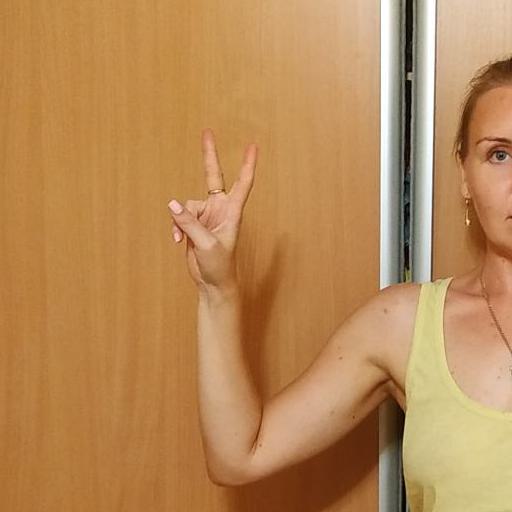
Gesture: peace